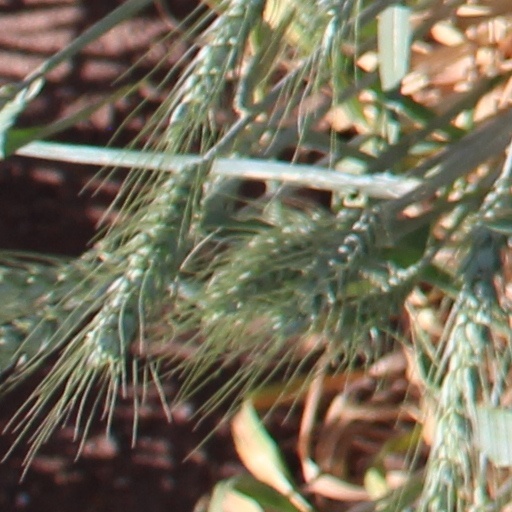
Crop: wheat